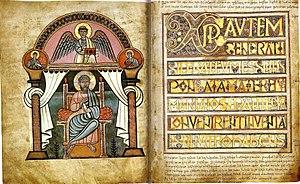
L'art anglo-saxon correspond aux œuvres d'art réalisées en Angleterre entre l'arrivée des Anglo-Saxons sur le sol britannique, au Vᵉ siècle, et la conquête normande du pays, en 1066. Les deux périodes les plus brillantes sur le plan artistique sont les VIIᵉ et VIIIᵉ siècle, où la métallurgie et l'art du livre connaissent un premier essor, et la période après 950, qui voit un renouveau des arts après la fin des invasions vikings. Les principaux centres artistiques connus se situent en Northumbrie, dans le Nord, et dans le Wessex et le Kent, au Sud.